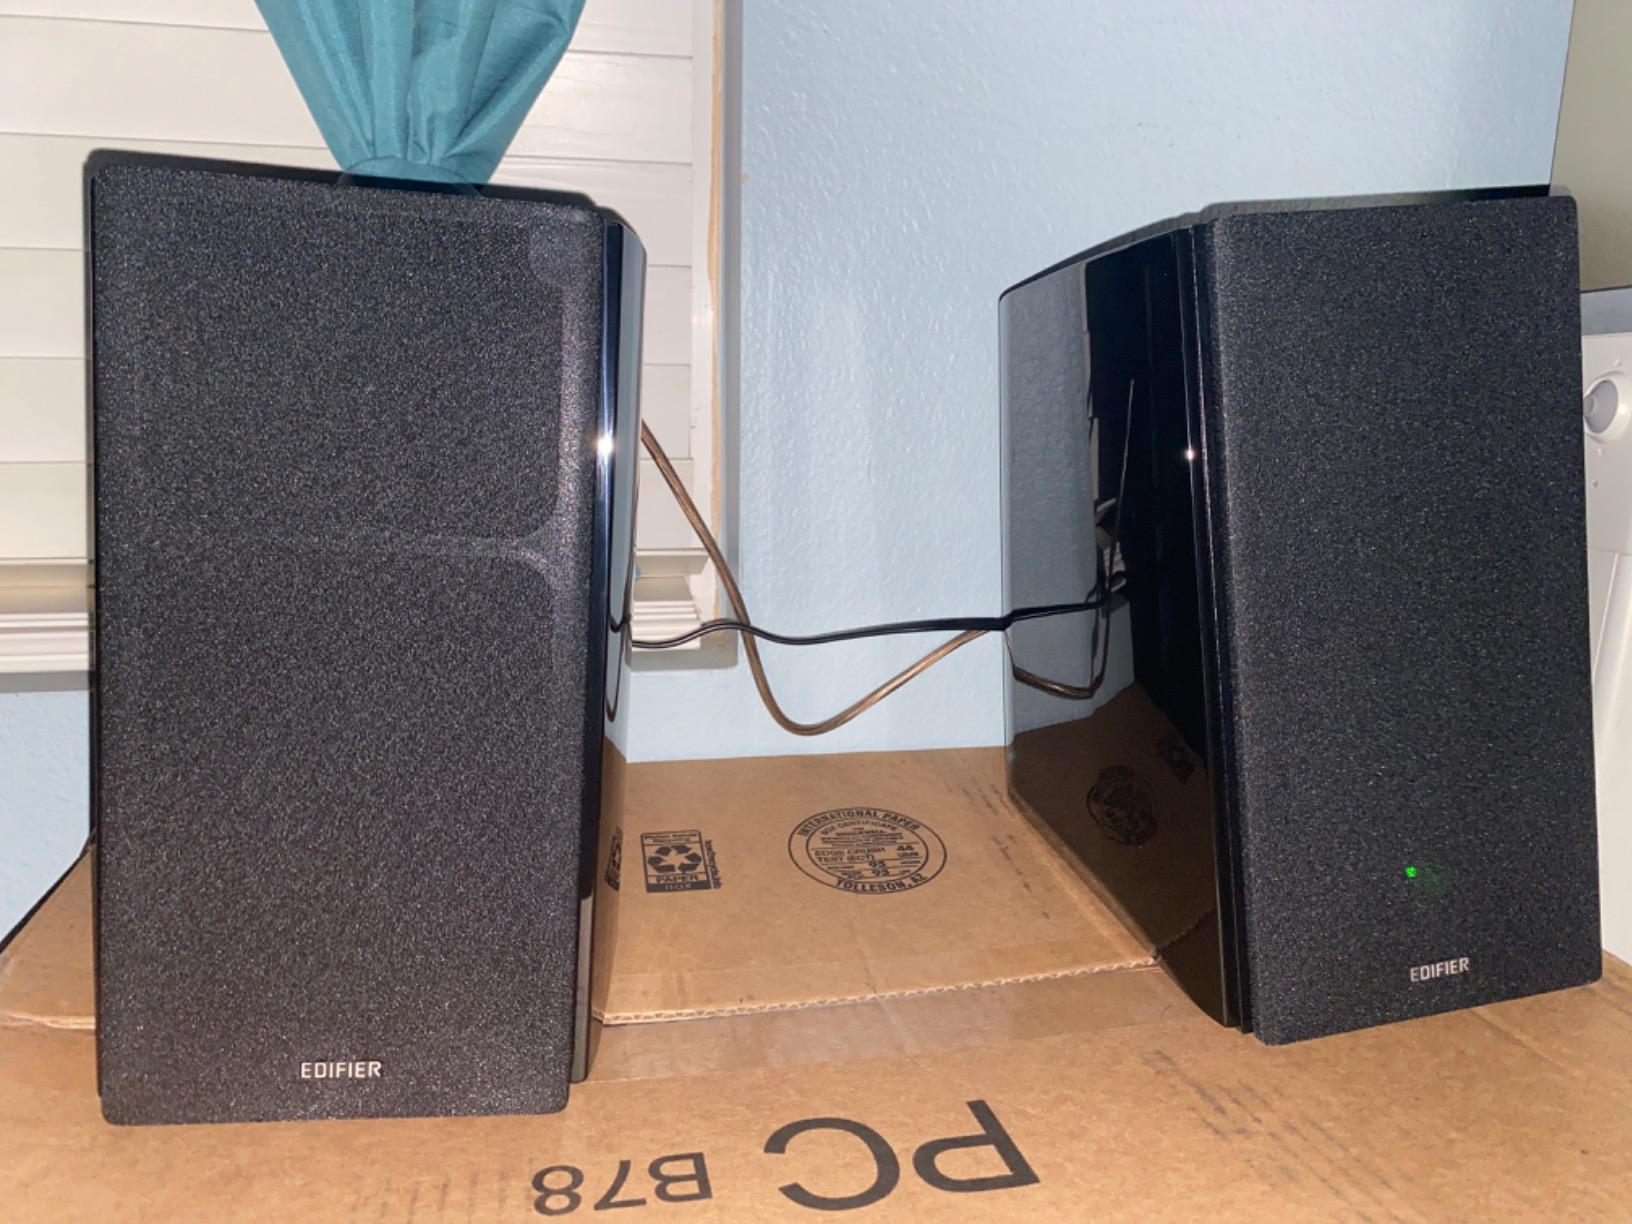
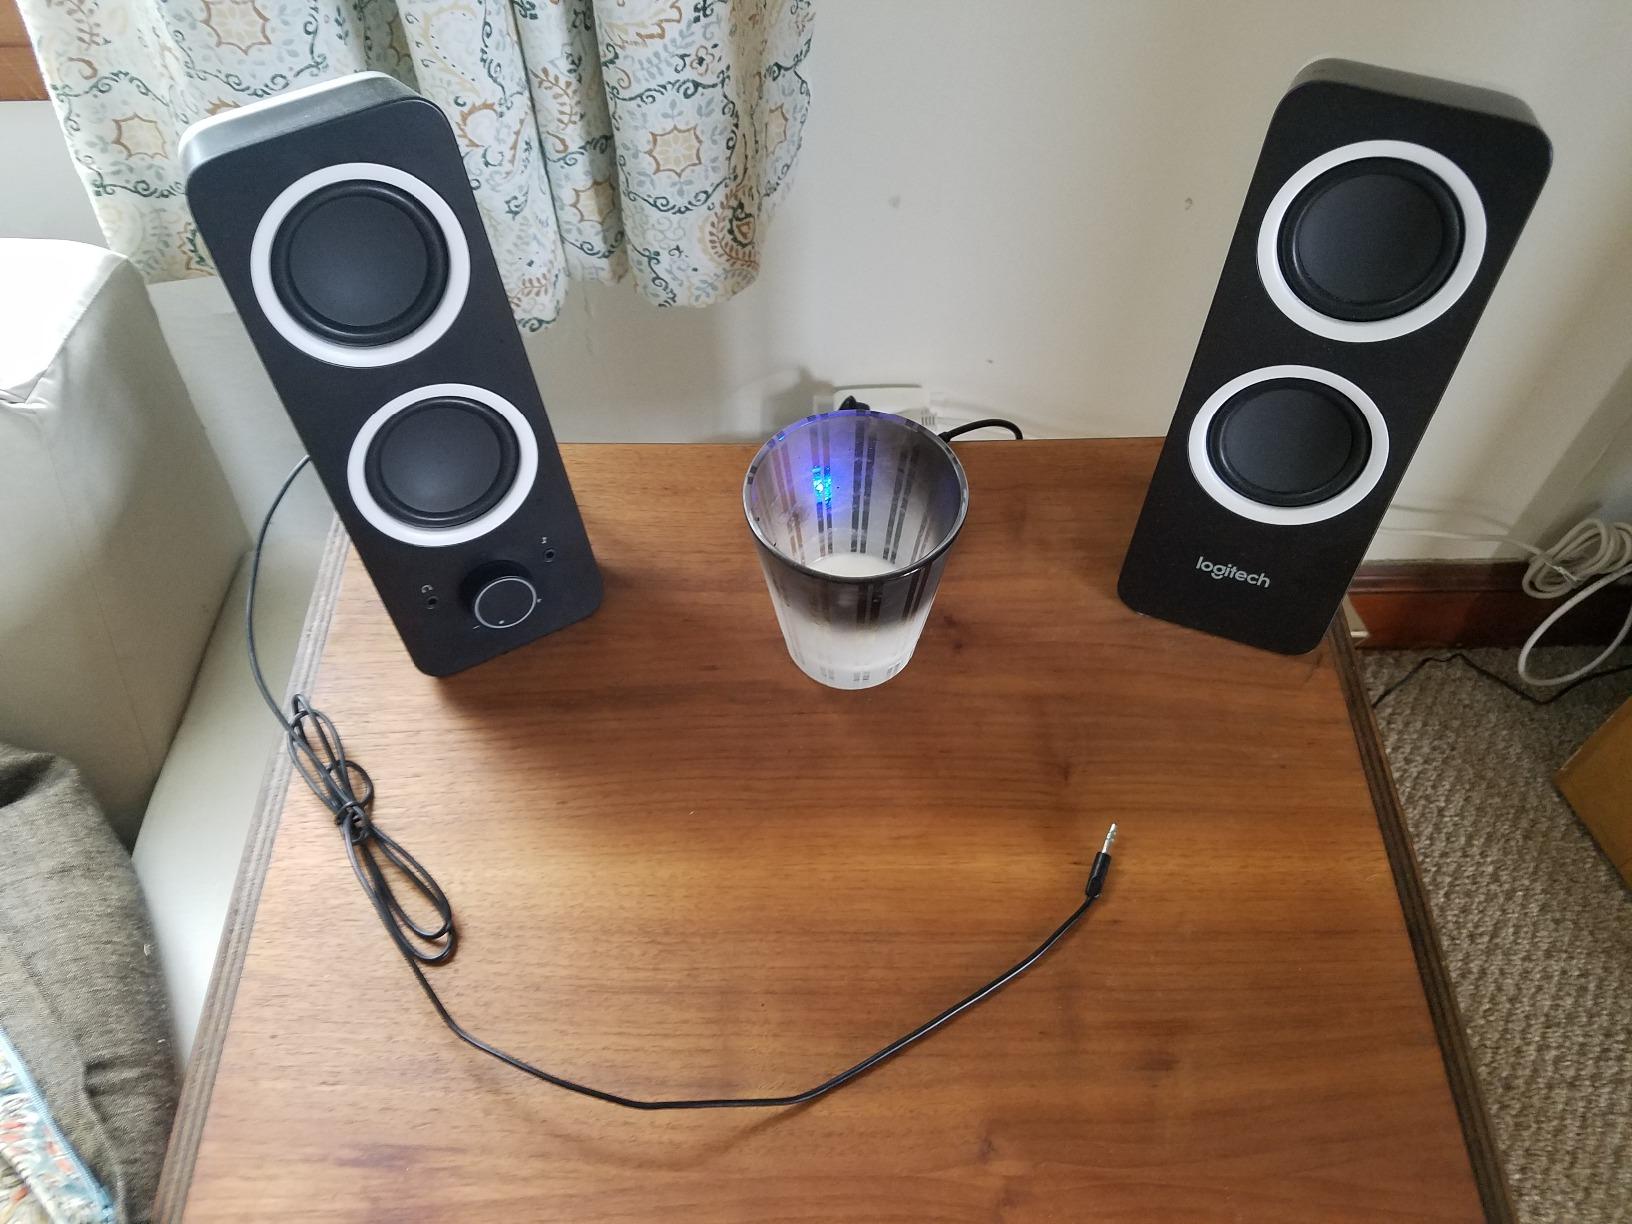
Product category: speaker
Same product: no